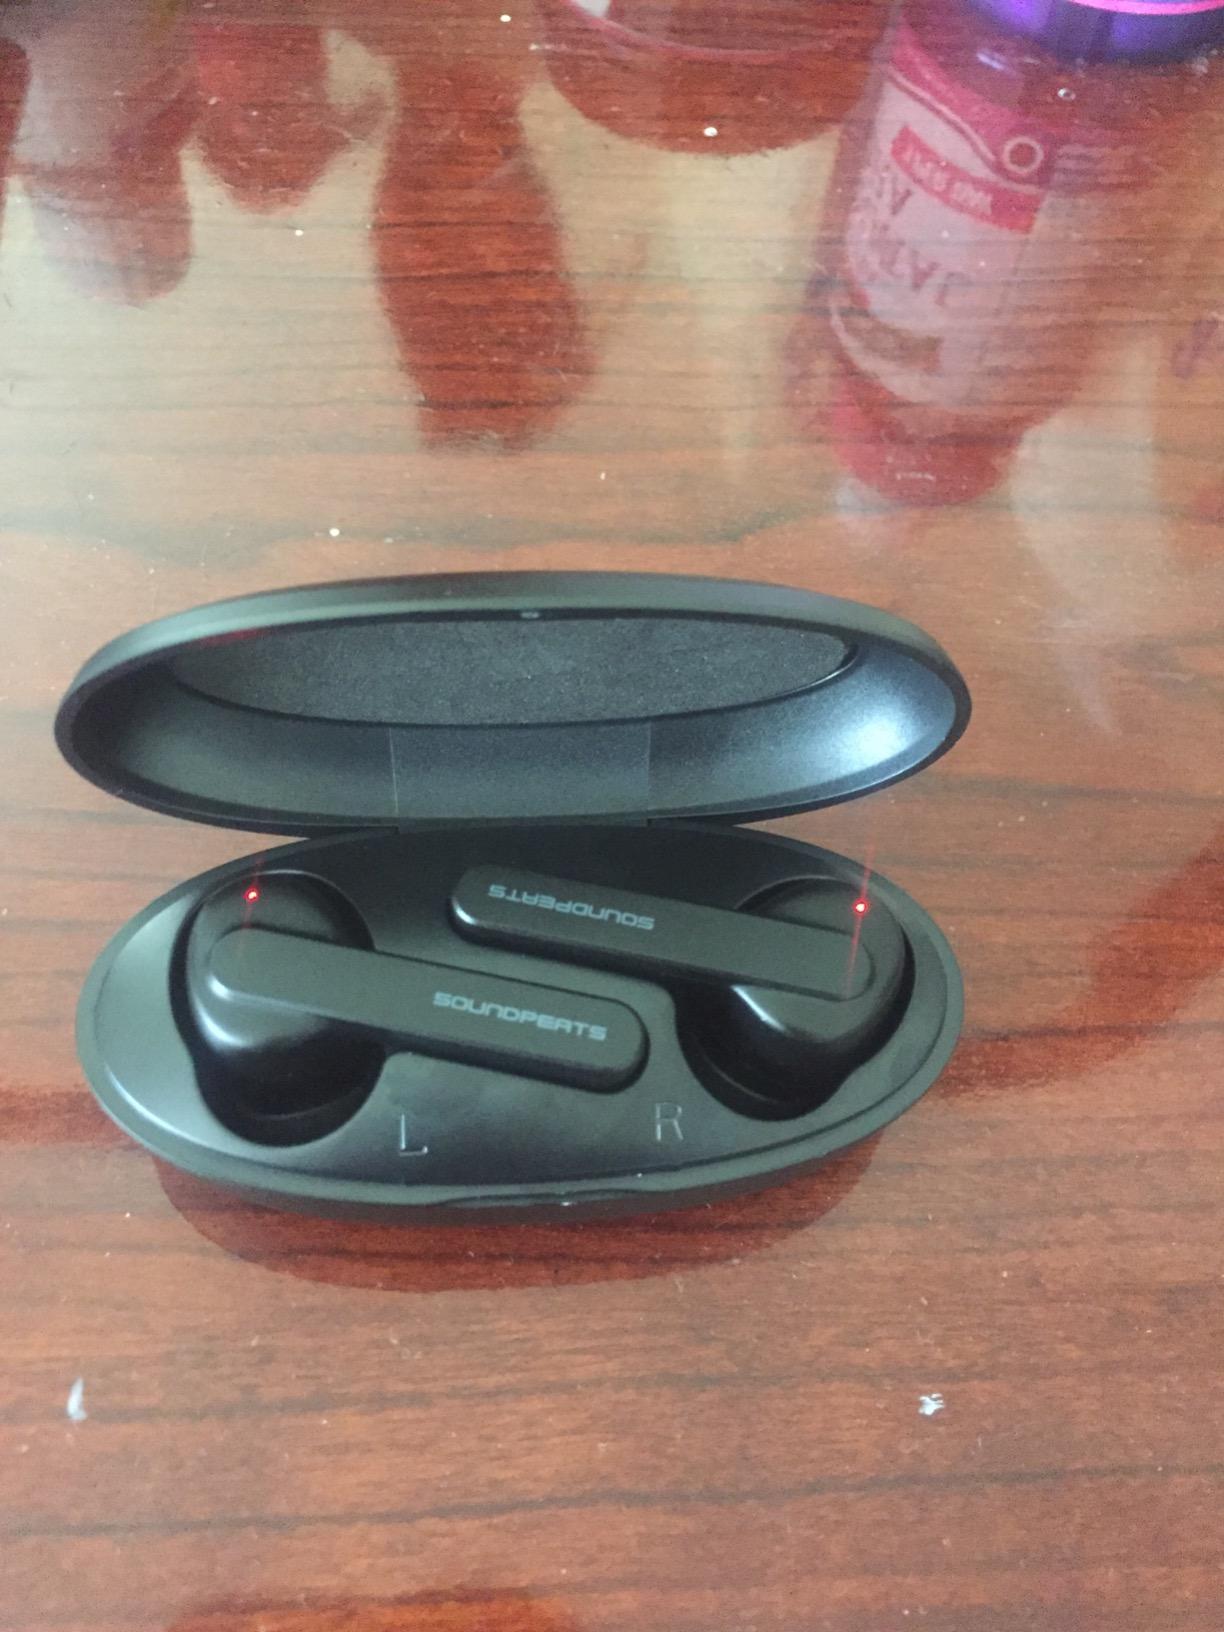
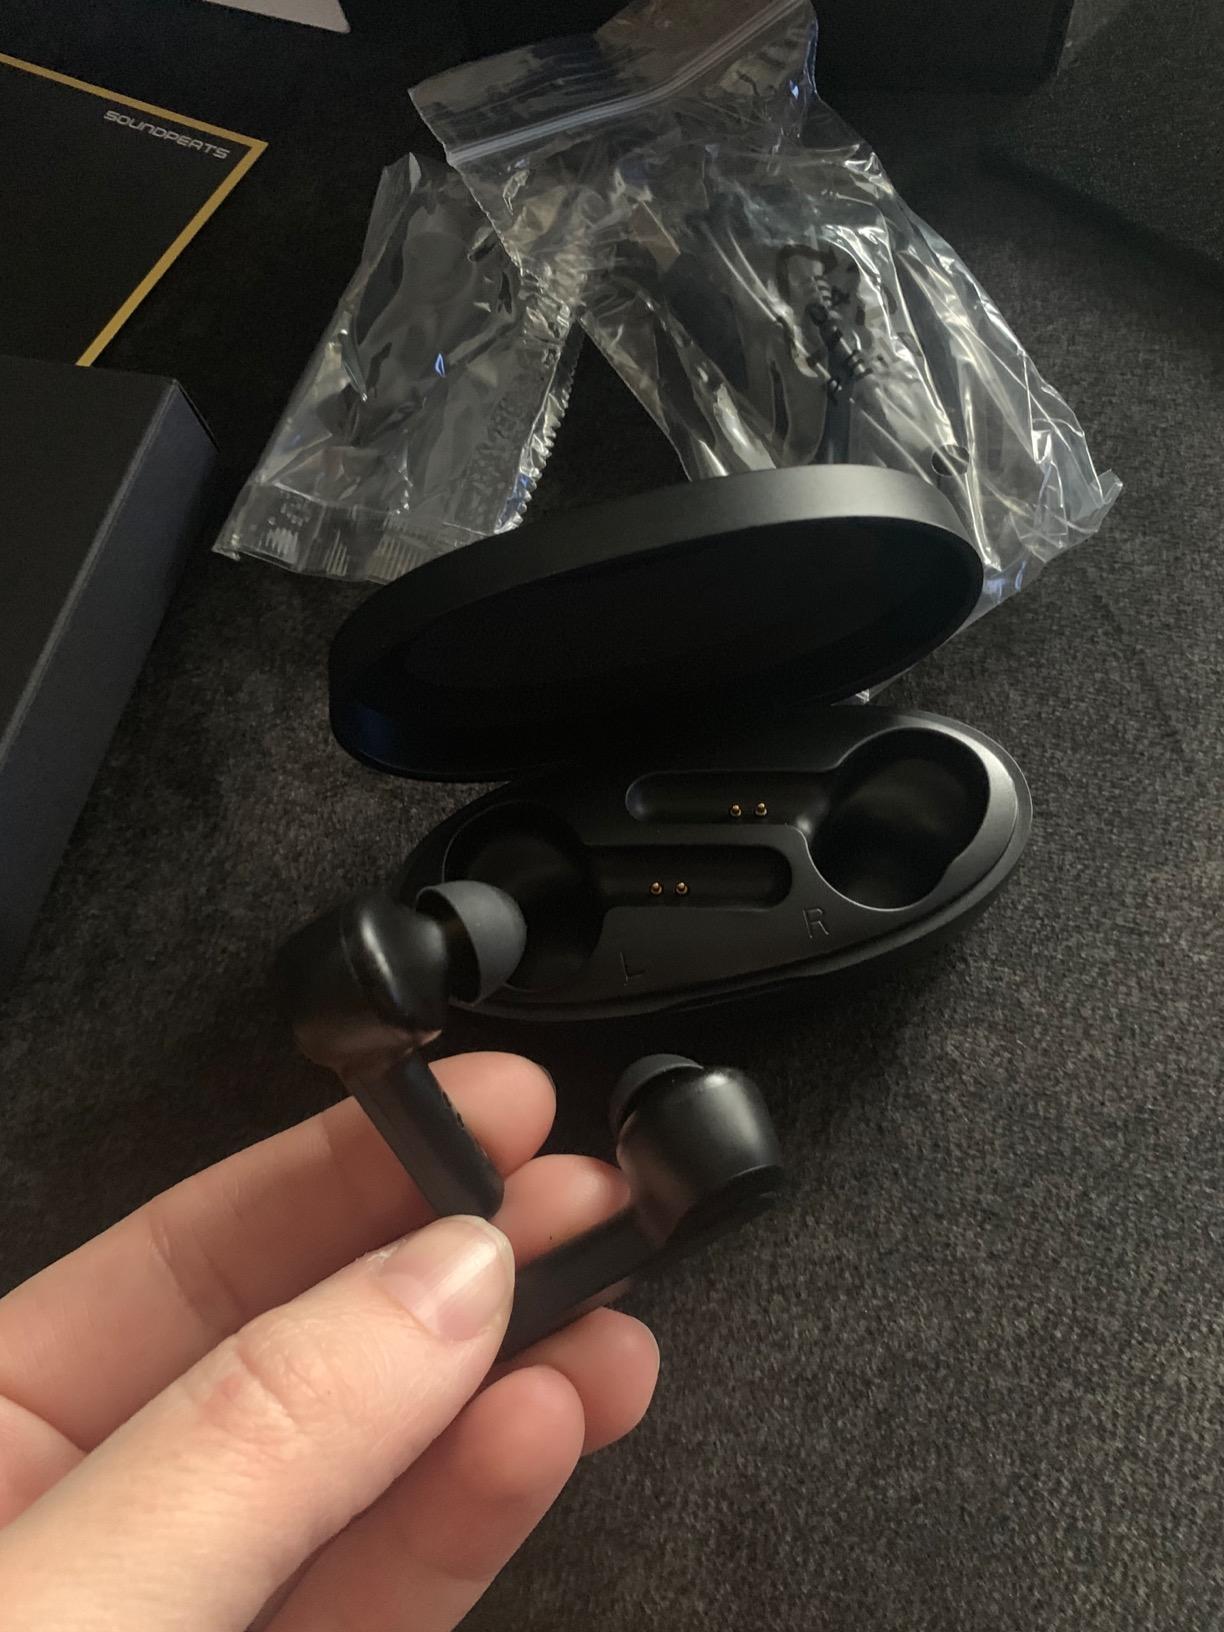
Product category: earbuds
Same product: no